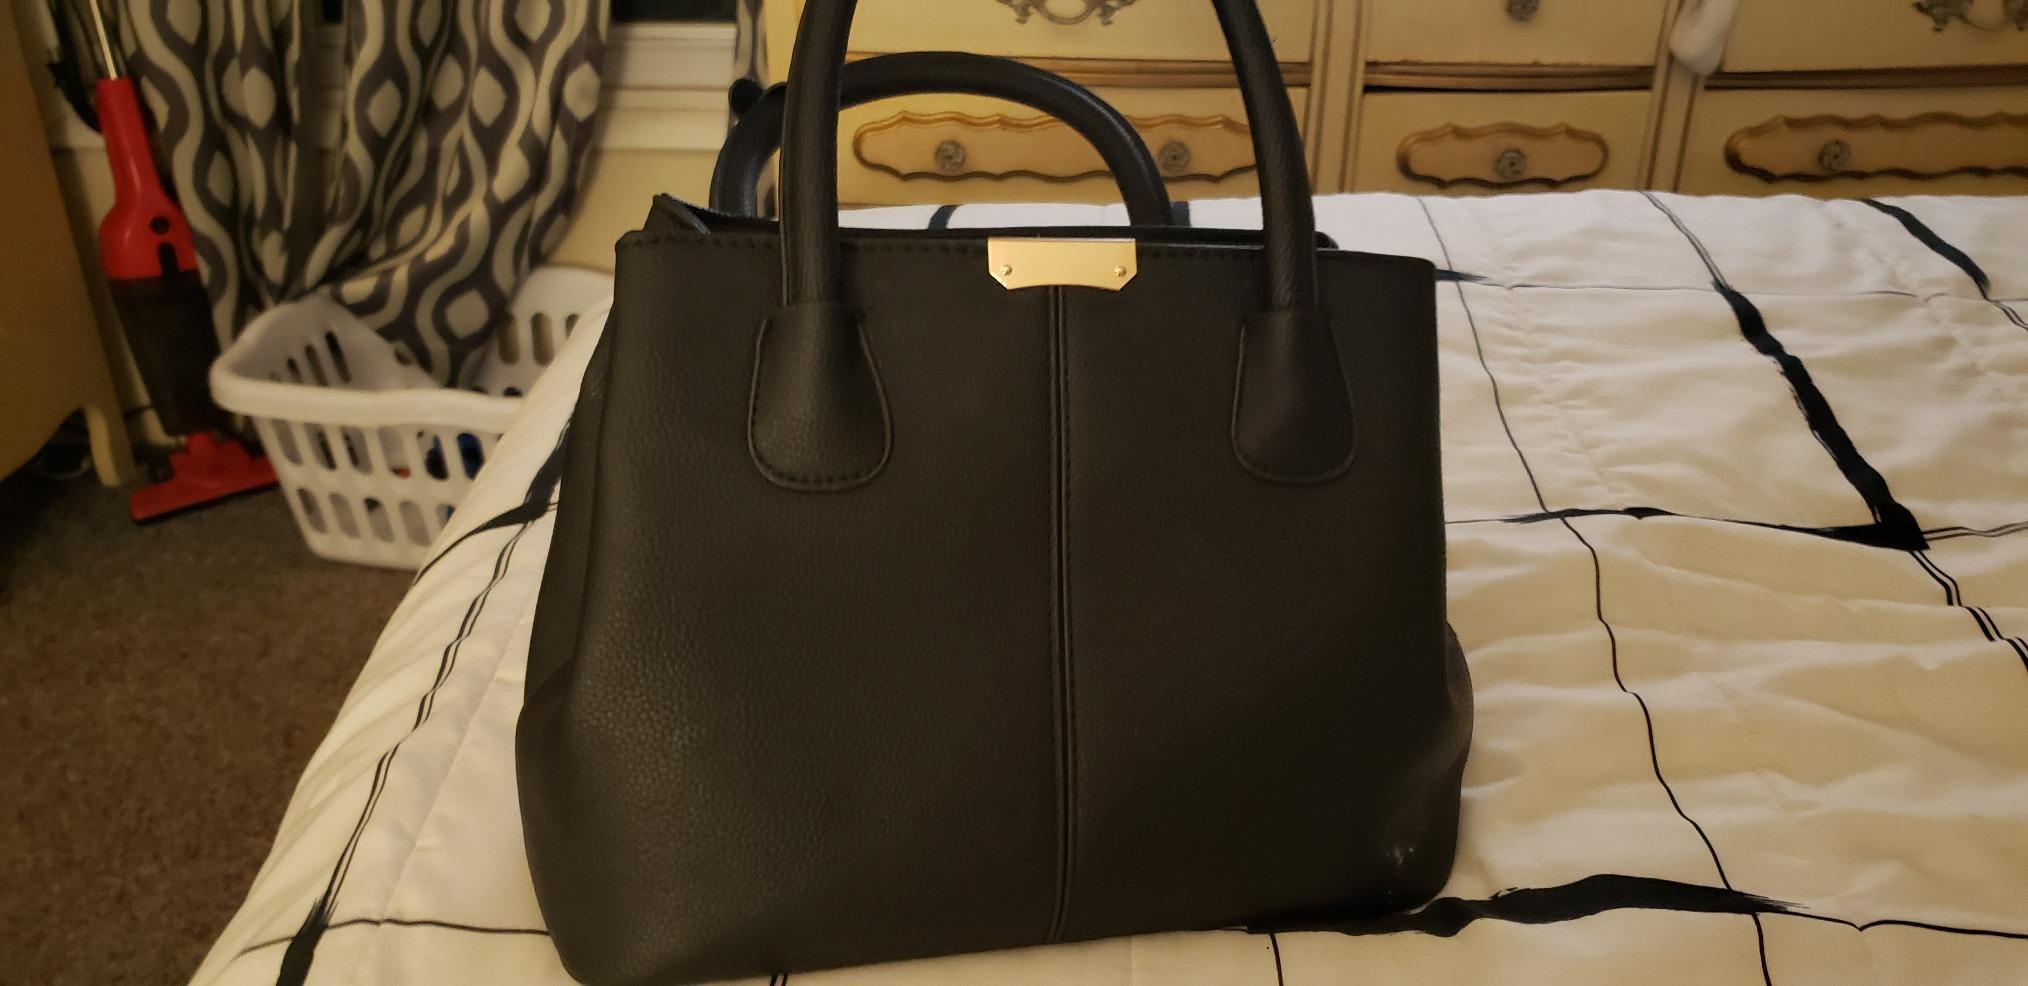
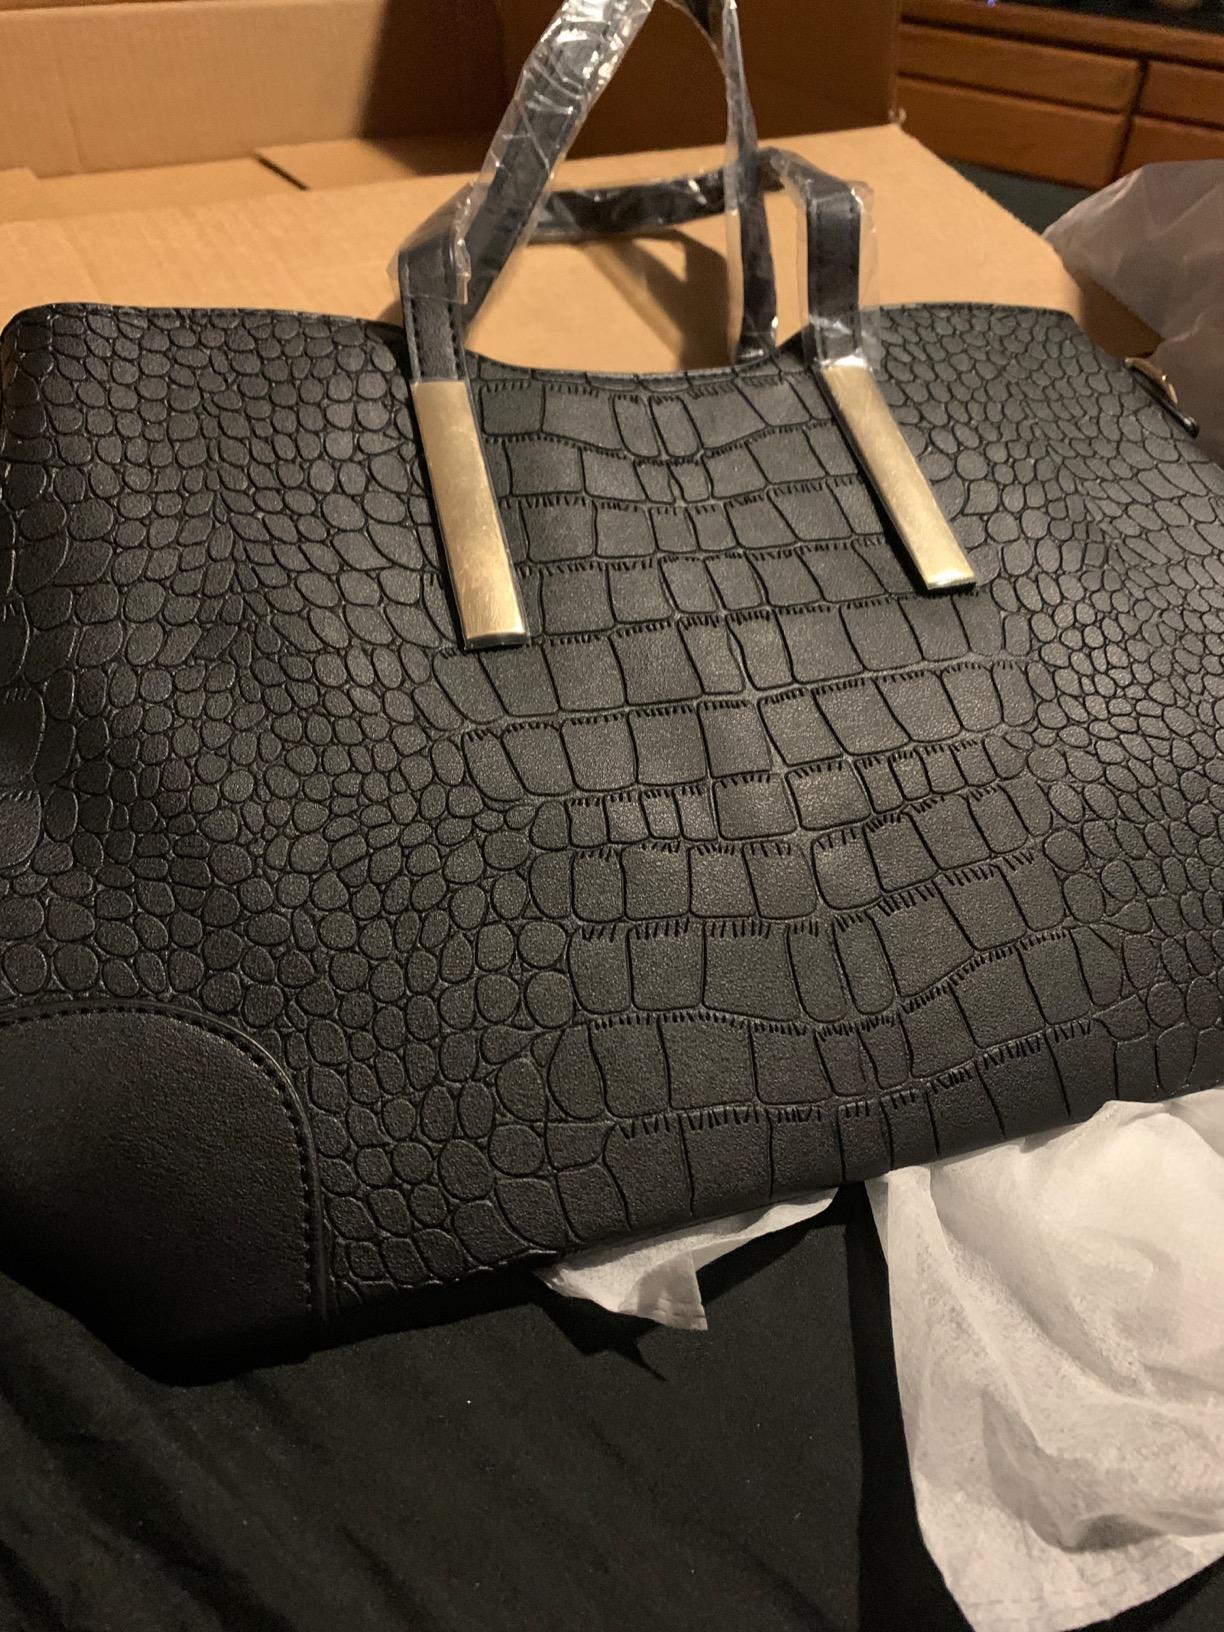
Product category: accessories_handbag
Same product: no